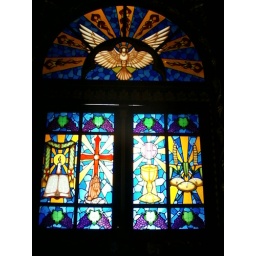
Beautiful stained glass window in a Church in Salesopolis city.